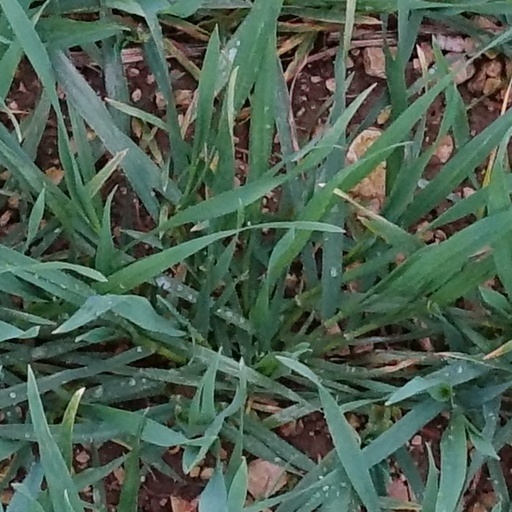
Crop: wheat